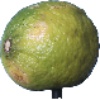
Label: limes